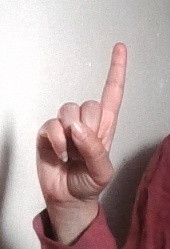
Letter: bb